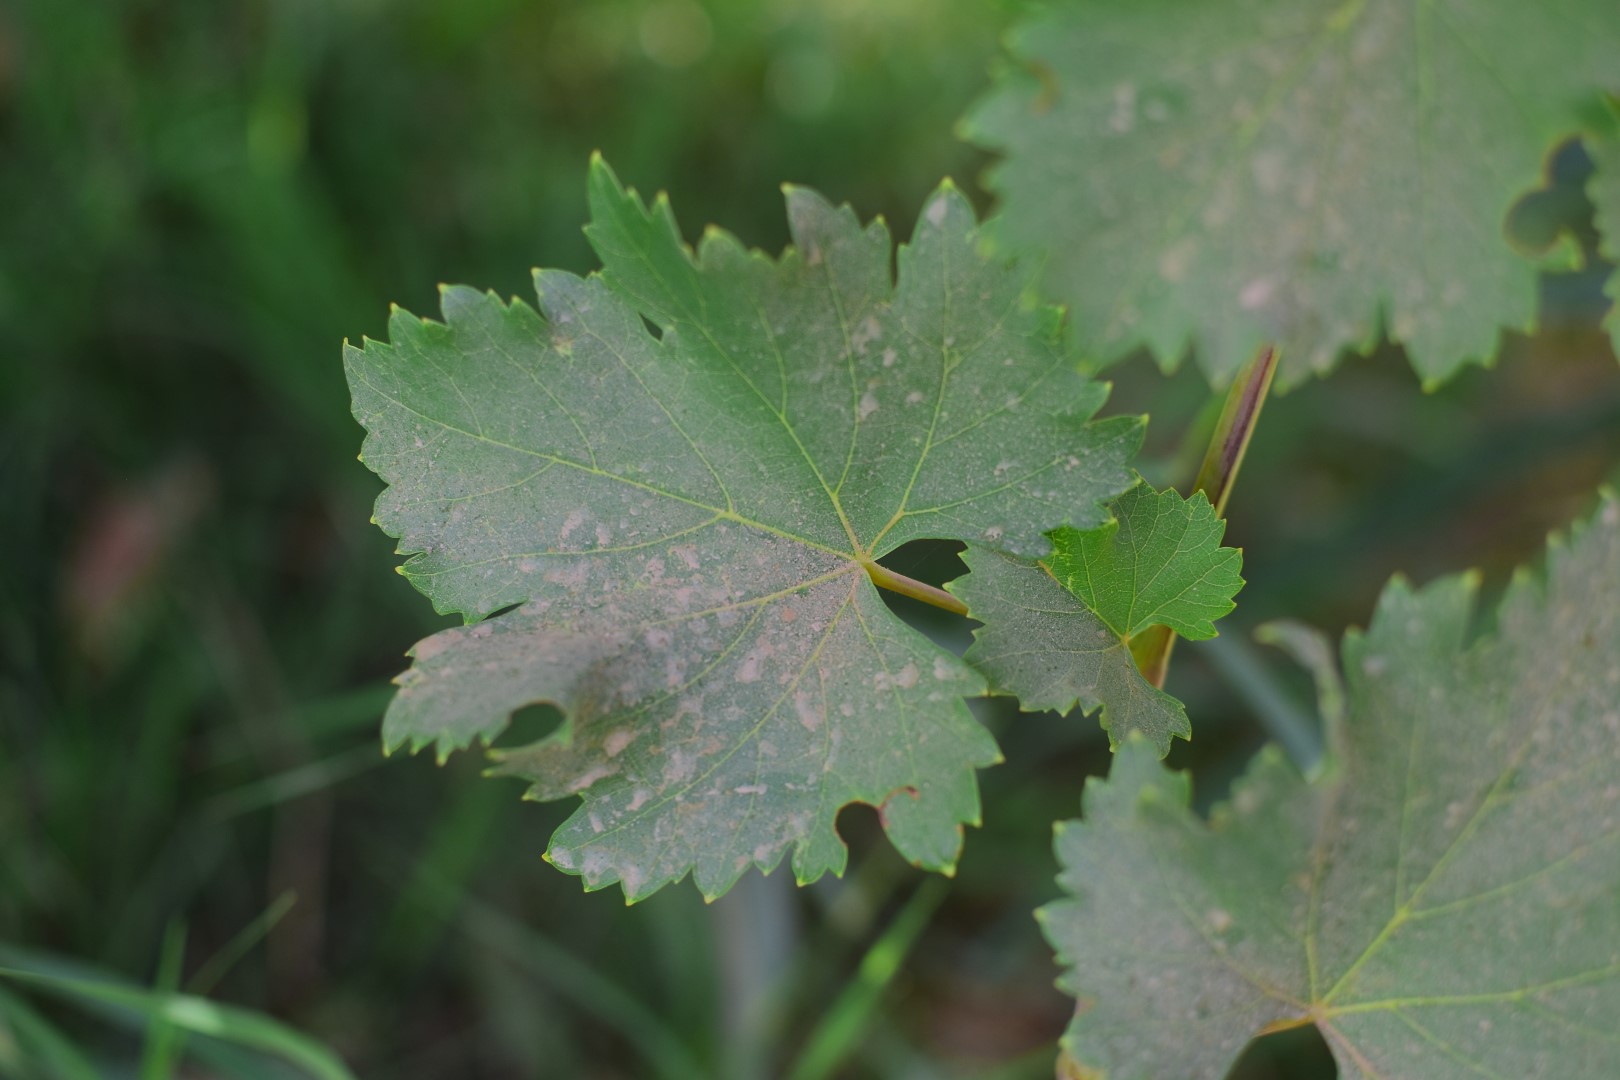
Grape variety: Frinsi